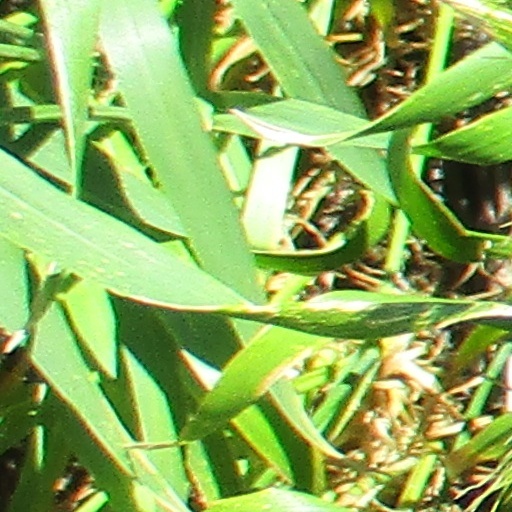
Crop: wheat